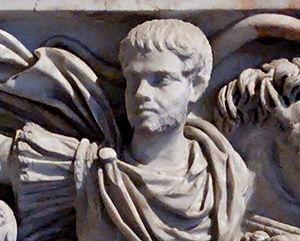
Sarcophage dit «